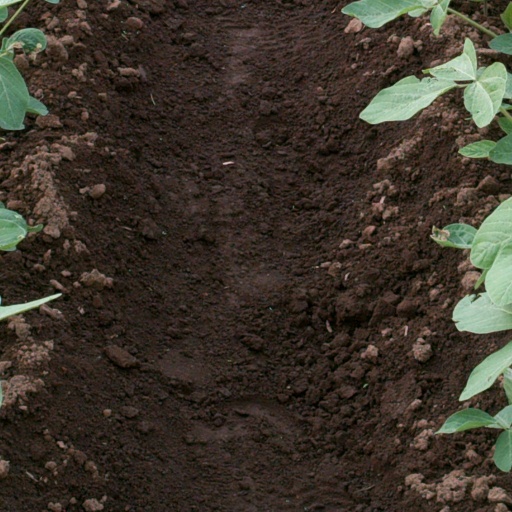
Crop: soybean